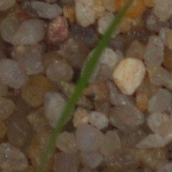
Label: loose_silkybent